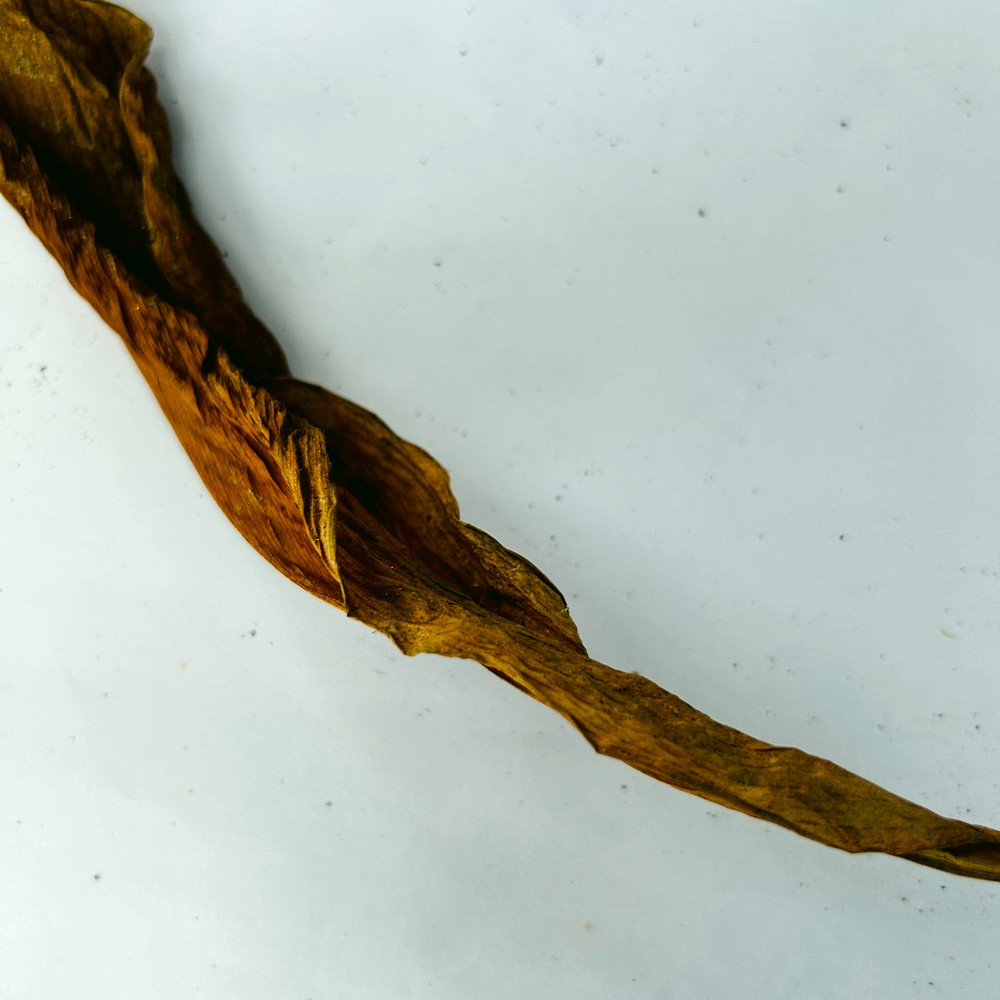
Label: Dry Leaf